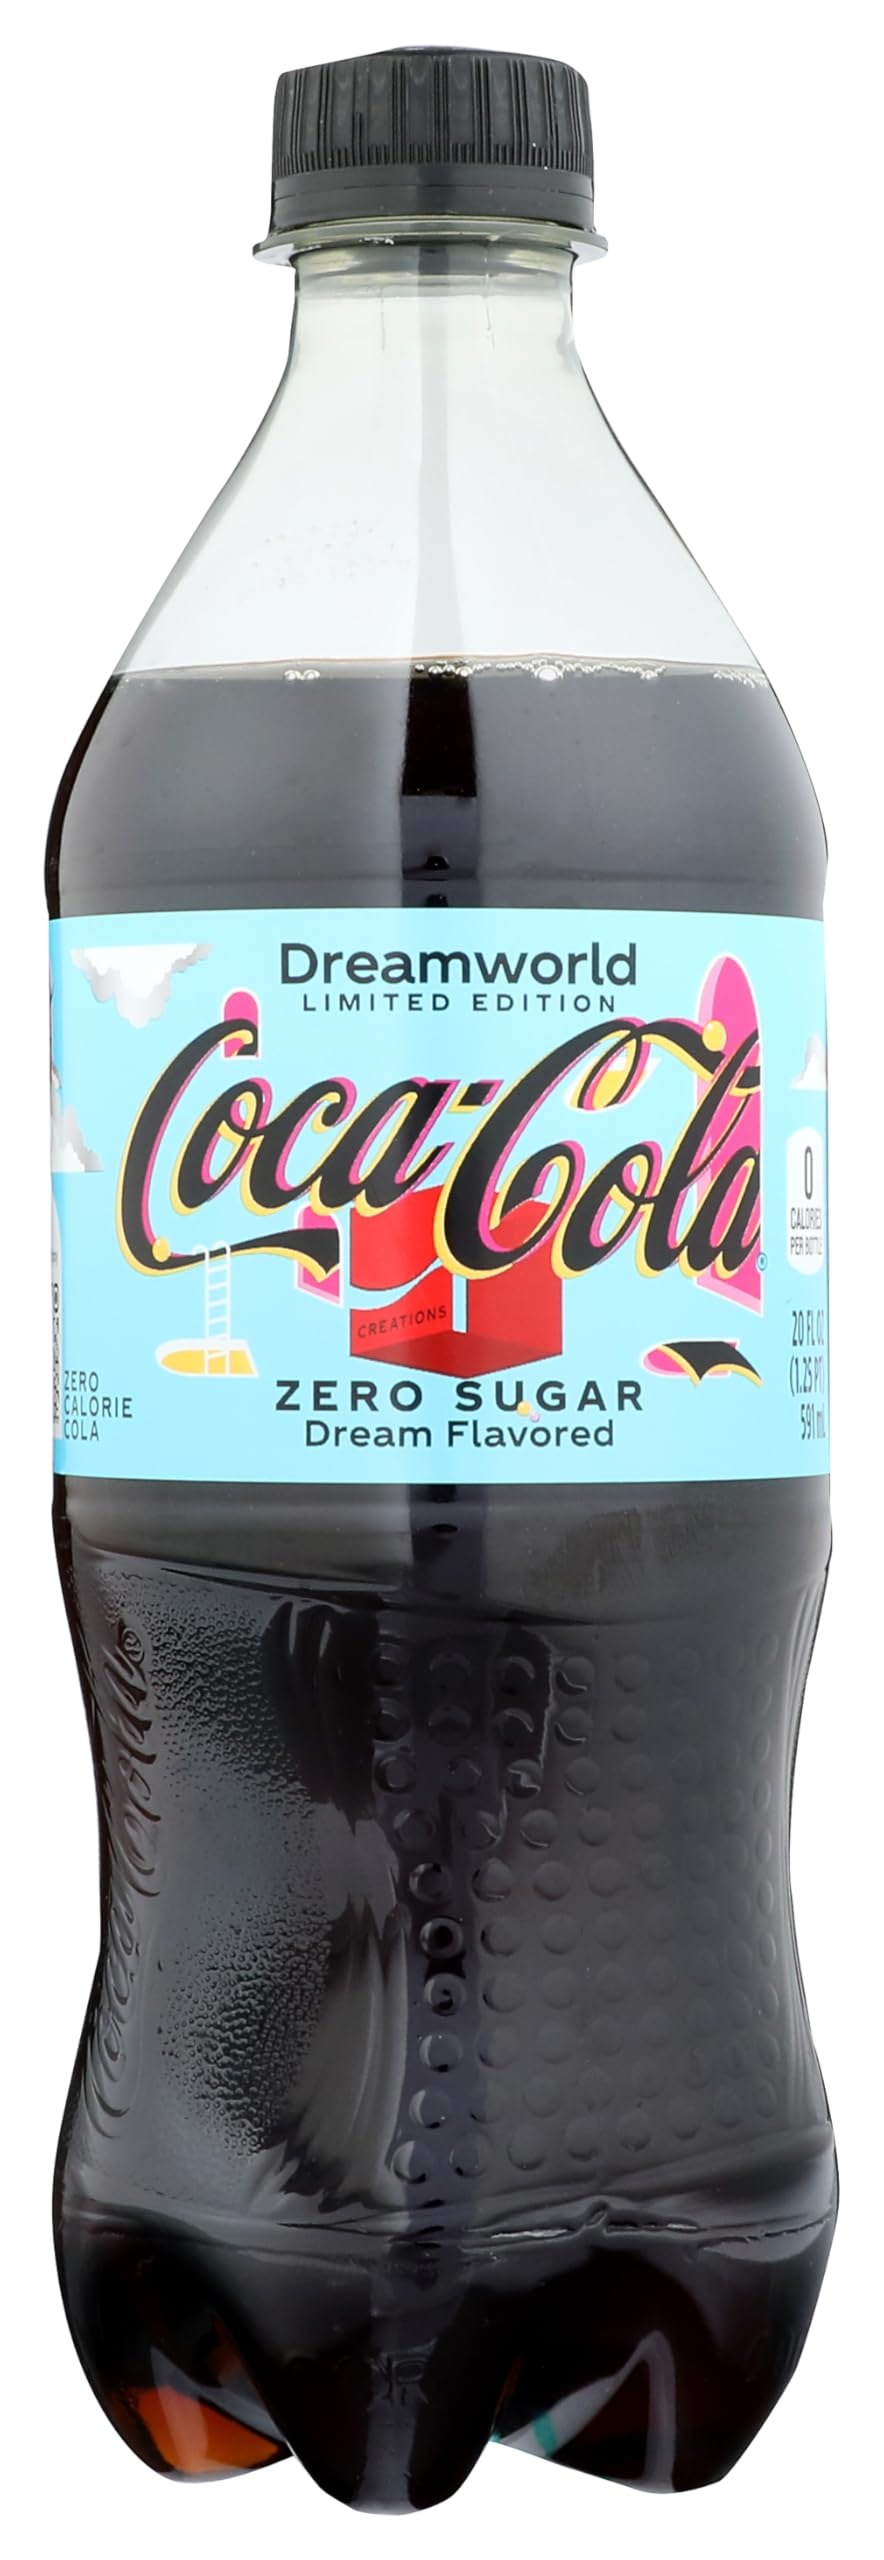
Item Name: Coca-Cola Zero Sugar Dreamworld Bottle, 20 fl oz
Bullet Point 1: Dream flavored Coca-Cola Zero Sugar Beverage
Bullet Point 2: Limited Edition – try before it’s gone
Bullet Point 3: Serve ice cold and explore your happy place with max refreshment
Bullet Point 4: Zero Sugar, Zero Calories
Value: 20.0
Unit: Fl Oz

Price: 2.59